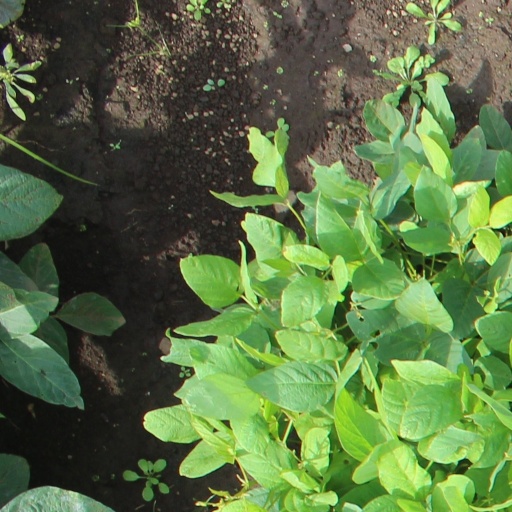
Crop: soybean